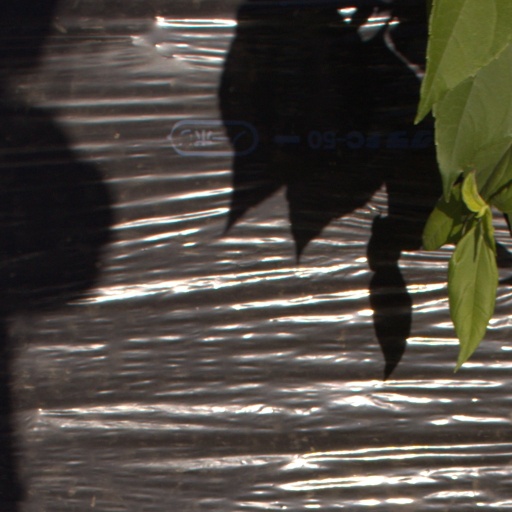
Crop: Jerusalem artichoke